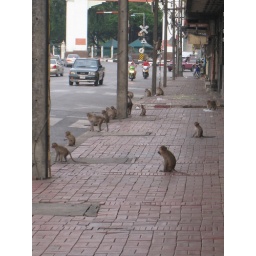
MONKEYS!!!! they're all waiting to cross the road to head over to the ruins nearby.